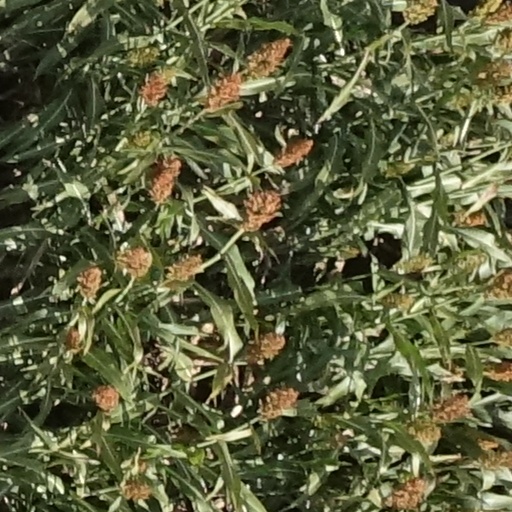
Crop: sorghum